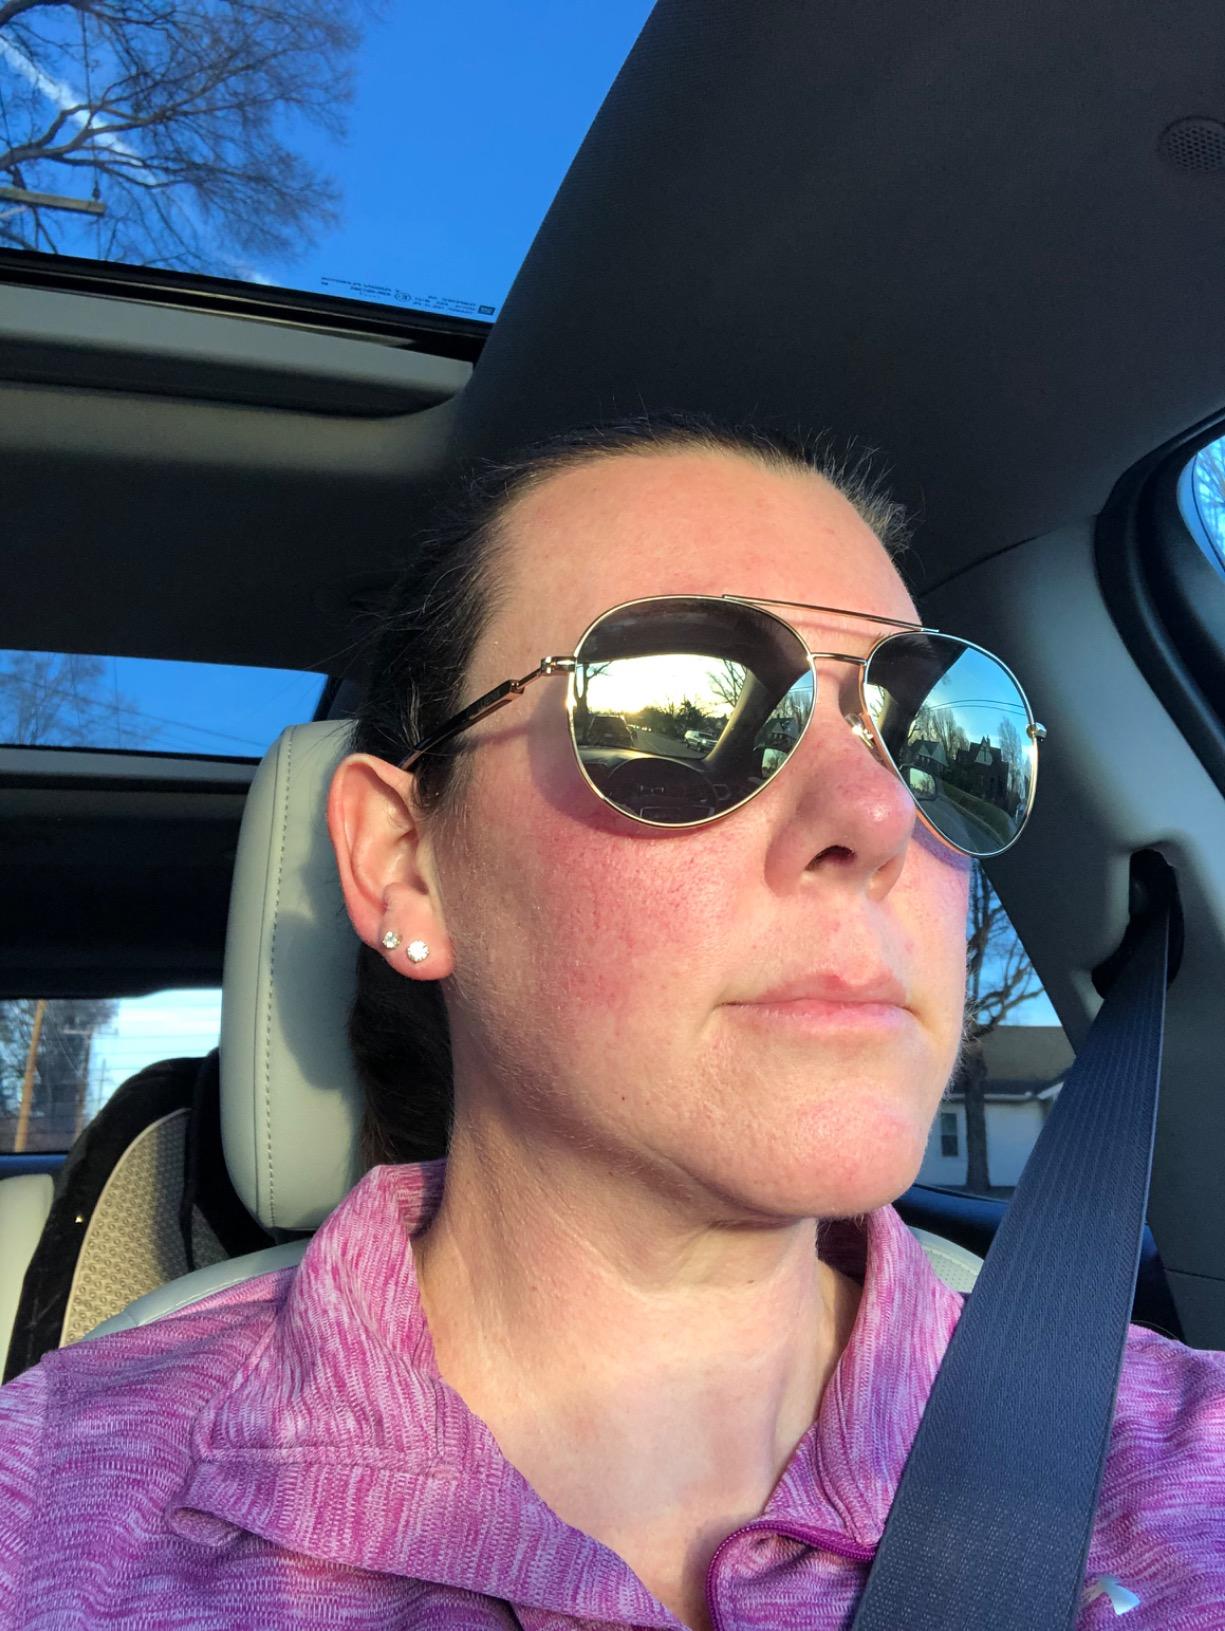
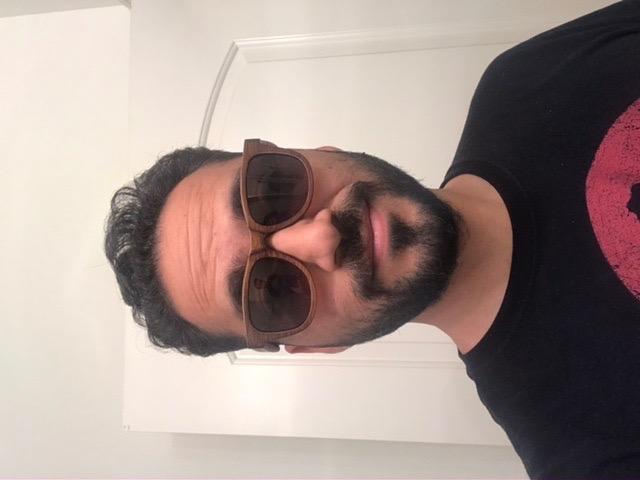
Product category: accessories_sunglasses
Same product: no